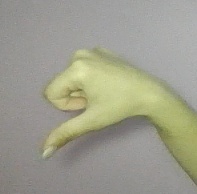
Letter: waw